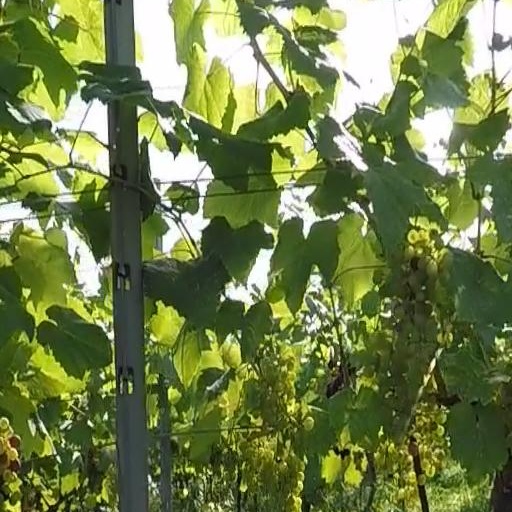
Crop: grape